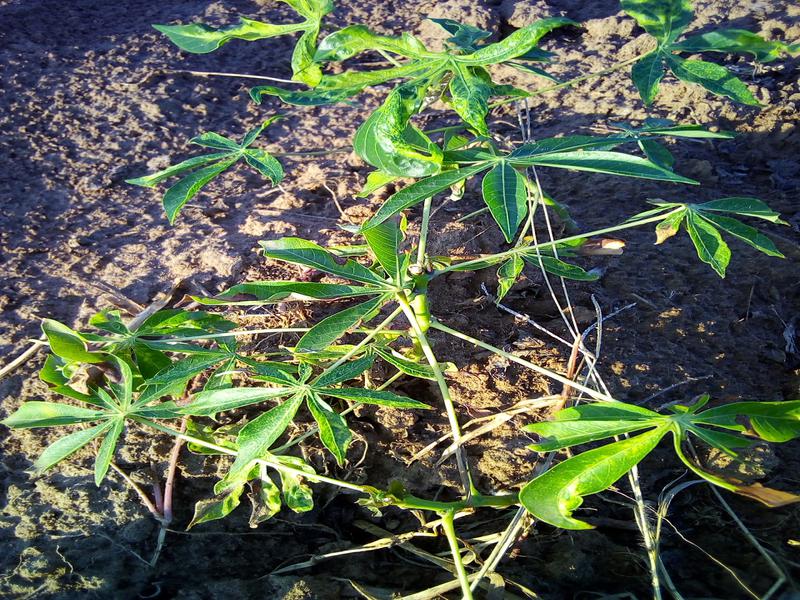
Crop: cassava
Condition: healthy